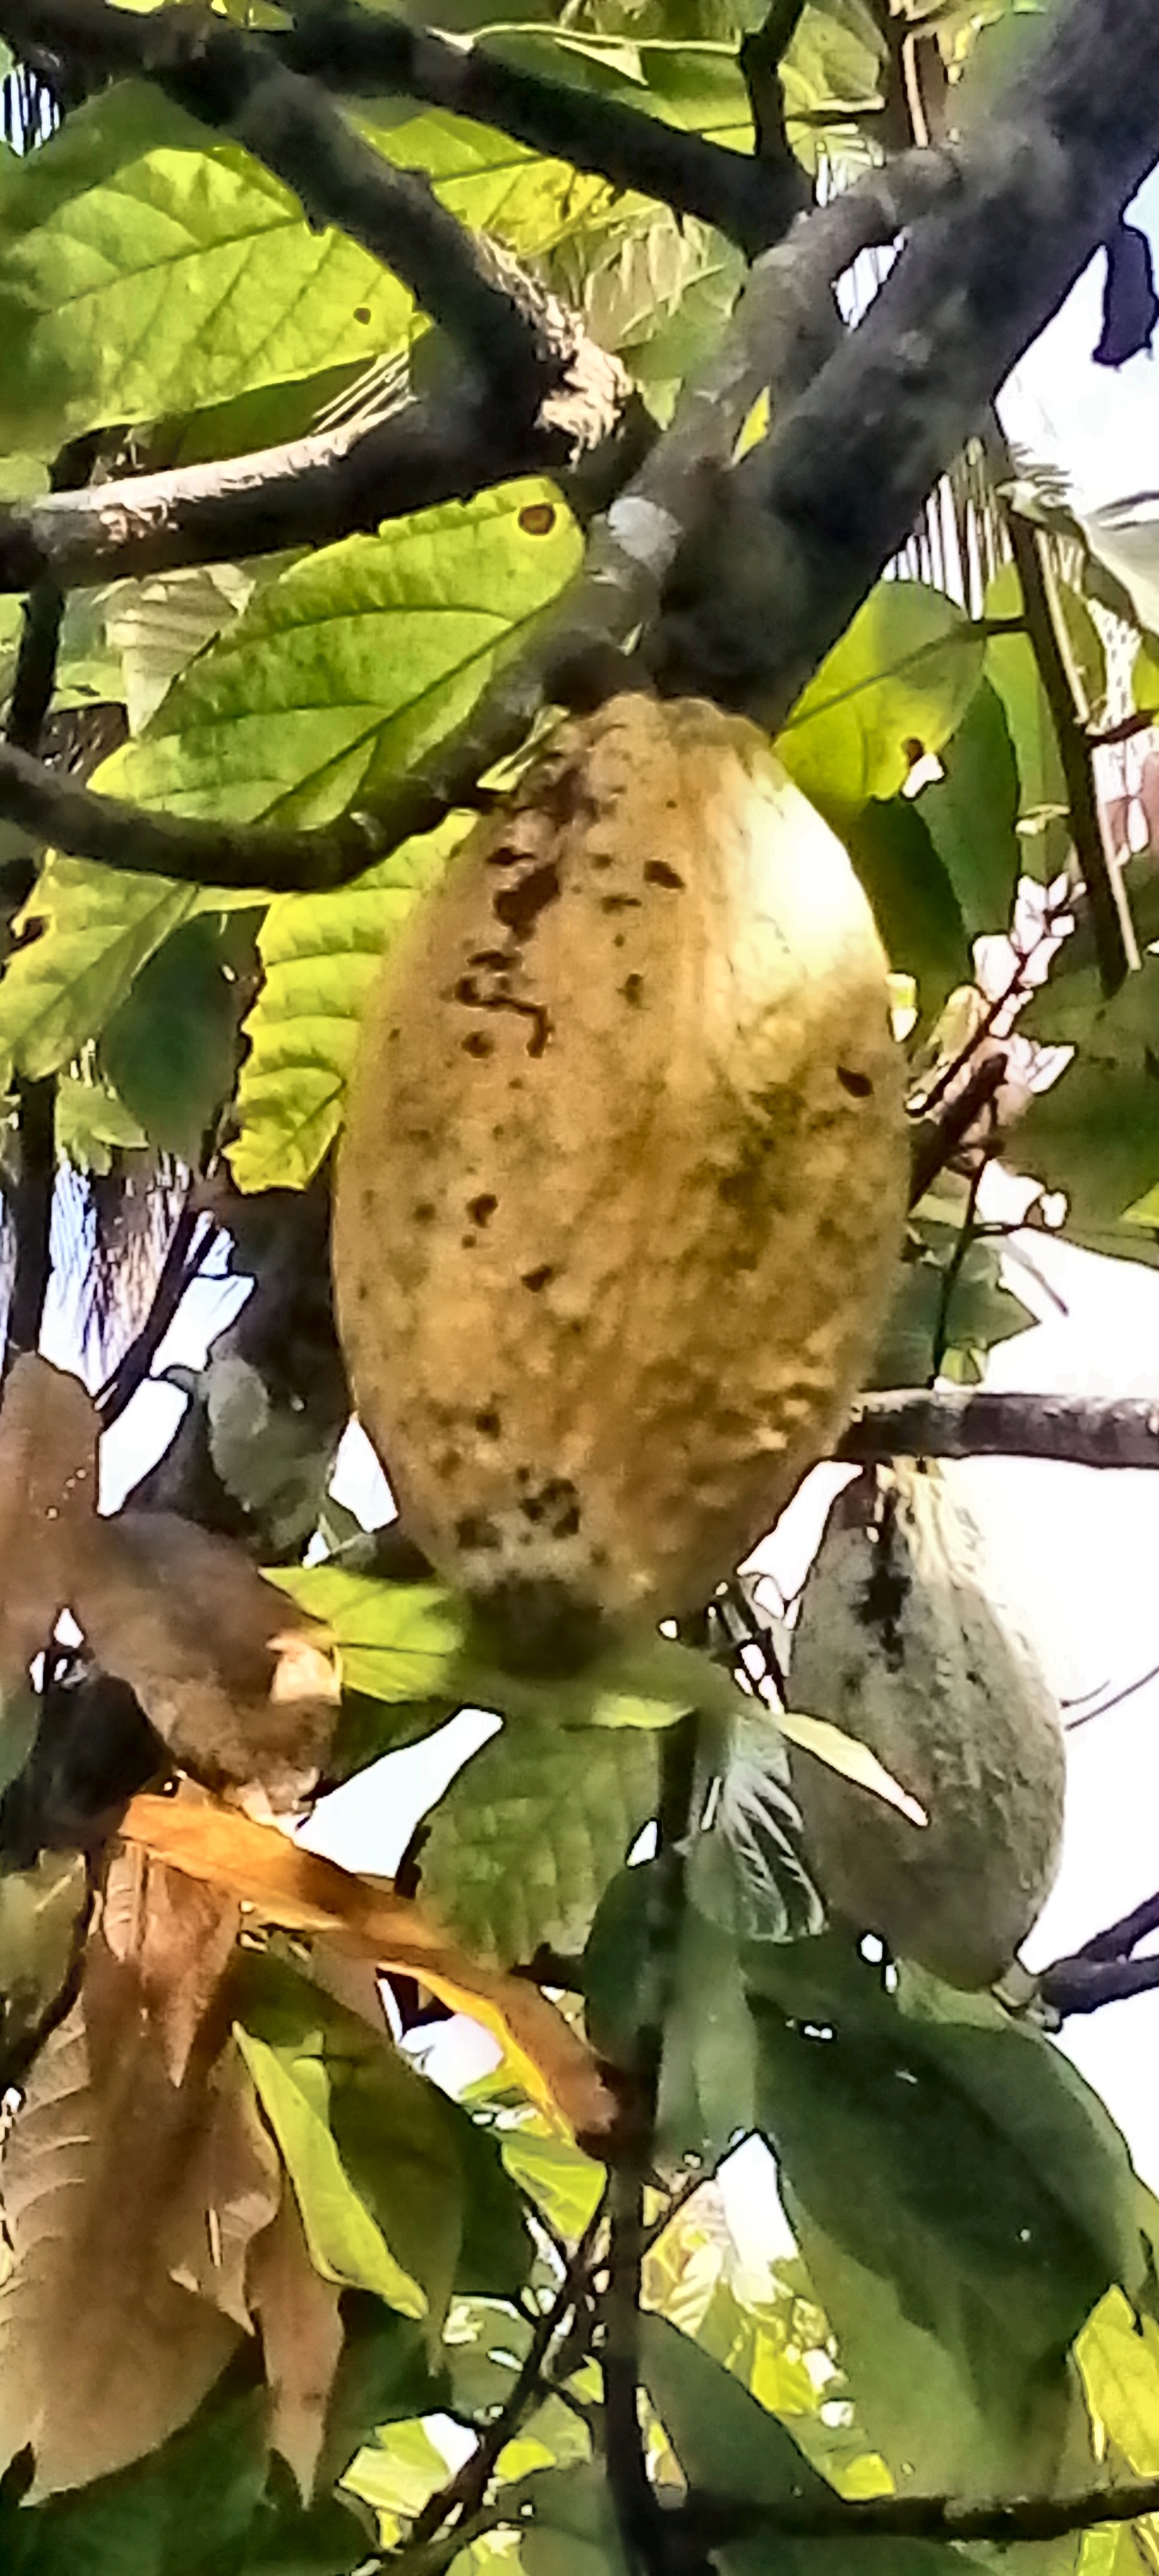
Maturity: mature
Variety: Amelonado